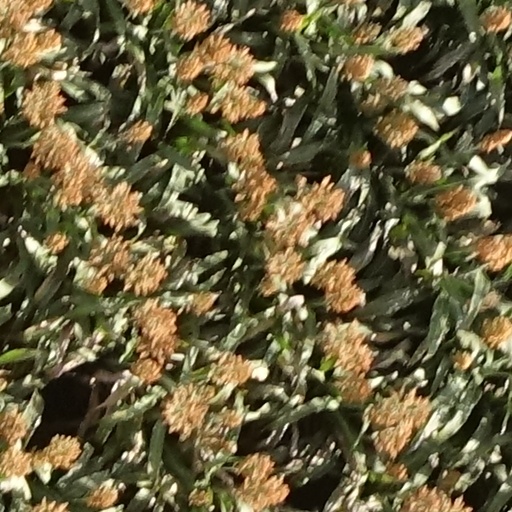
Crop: sorghum